Hans von Ungnad

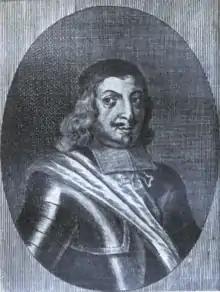

Hans von Ungnad (1493–1564) was 16th-century Habsburg nobleman who was best known as founder of the South Slavic Bible Institute established to publish Protestant books translated to South Slavic languages.